Steam cracking

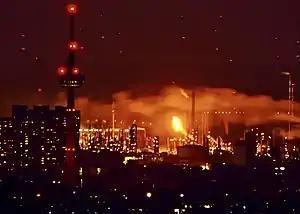
Ludwigshafen steamcracker at night

In steam cracking, a gaseous or liquid hydrocarbon feed like naphtha, liquified petroleum gas (LPG), or ethane is mixed with very hot steam and briefly heated in a furnace in the absence of oxygen. The reaction temperature is very high, at around 850 °C. This causes the hydrocarbons to break up into smaller molecules such as small olefins and hydrogen. The reaction occurs rapidly: the residence time is on the order of milliseconds. Flow rates approach the speed of sound. After the cracking temperature has been reached, the gas is quickly quenched in a transfer line heat exchanger or inside a "quenching header" using quench oil in order to prevent further reactions such as decomposing into carbon and hydrogen..